Naval Base Eniwetok

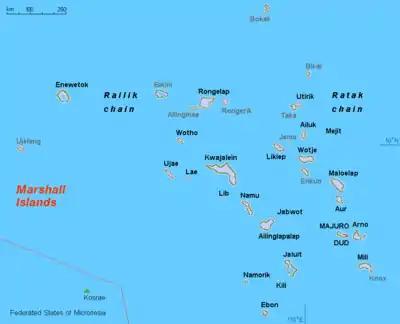
Marshall Islands map

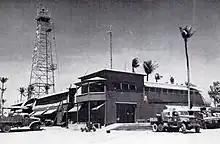
Naval Base Eniwetok HQ 1945

Naval Base Eniwetok was a major United States Navy base located at Enewetak Atoll in the Marshall Islands, during World War II. The base was built to support the island-hopping strategy used by allied nations fighting the Empire of Japan in the Pacific War. During 1944-5 Eniwetok was one of the busiest naval bases in the world with over 488 ships.